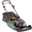
Label: lawn_mower